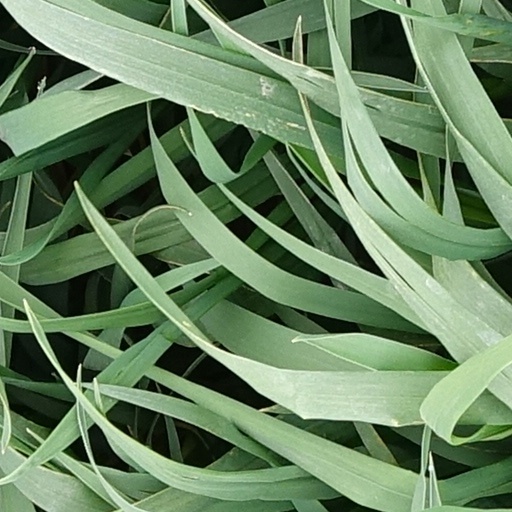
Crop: wheat